Thomism

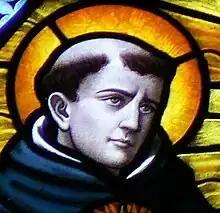
Thomas Aquinas (–1274)

Thomism is the philosophical and theological school which arose as a legacy of the work and thought of Thomas Aquinas (1225–1274), the Dominican philosopher, theologian, and Doctor of the Church.